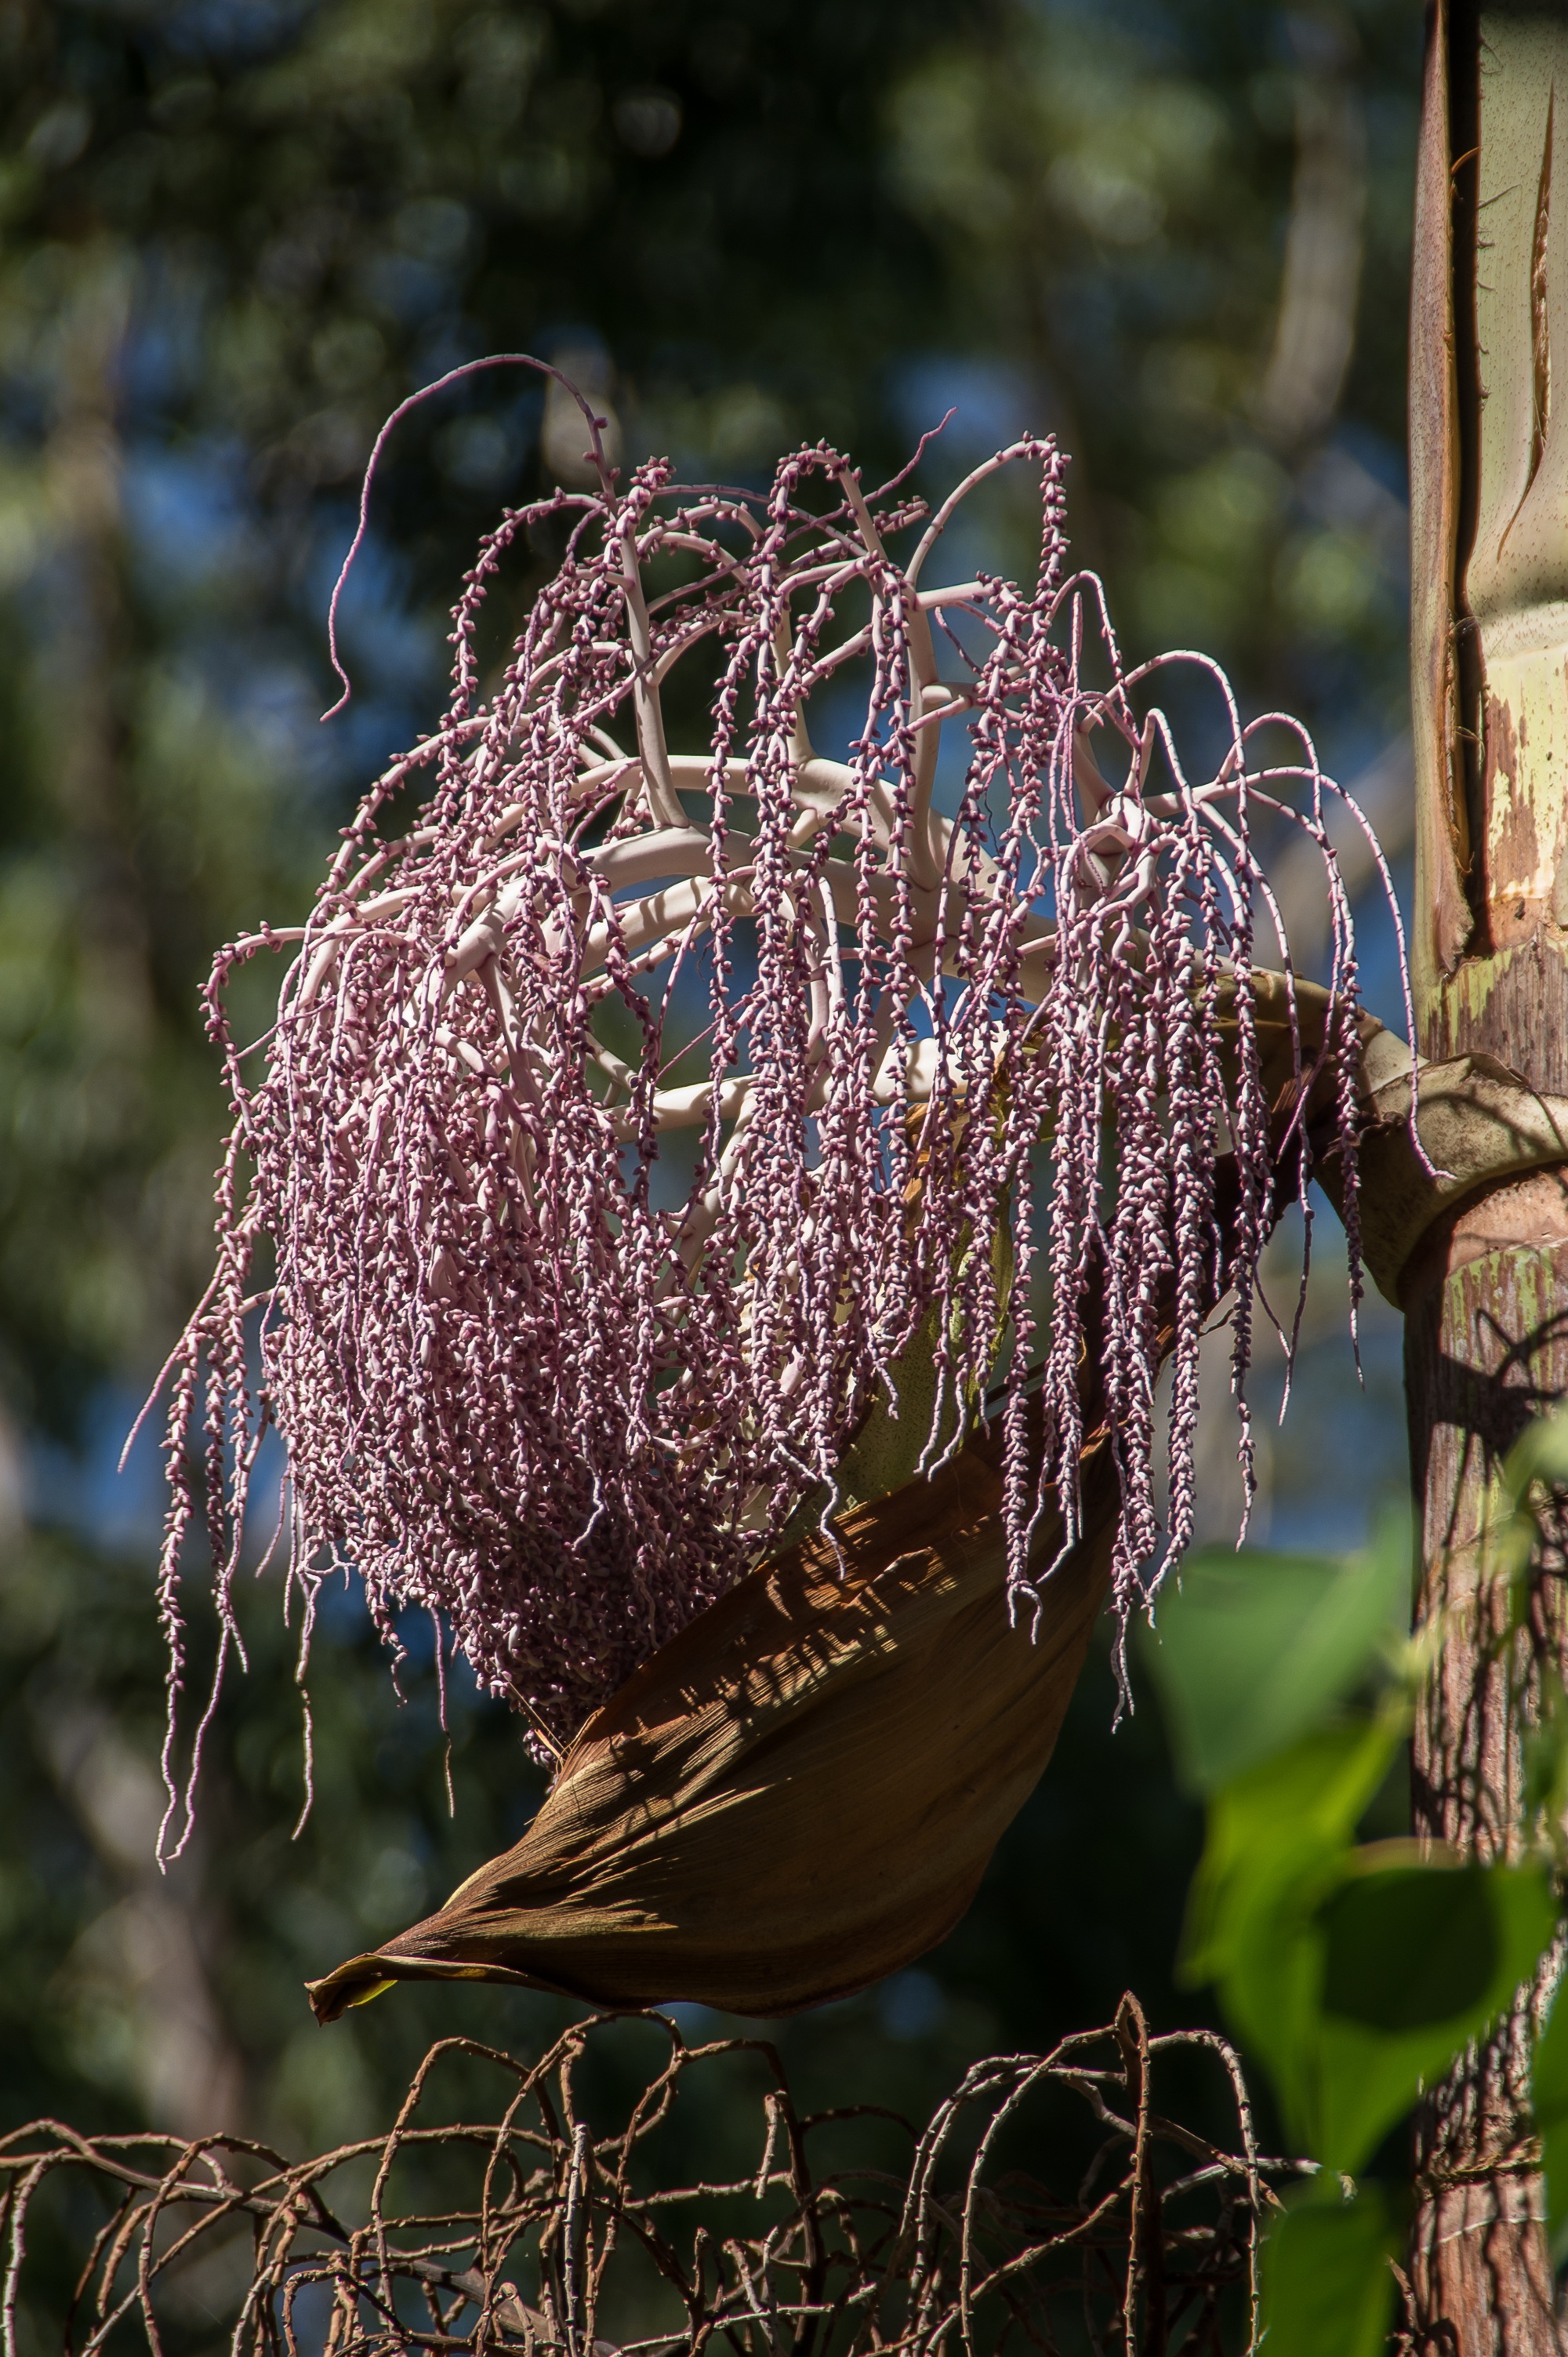
nature, forest, branch, plant, leaf, flower, palm, autumn, botany, flora, flowers, australia, native, mauve, blooms, queensland, rain forest, sub tropical, bangalow palm